Vásquez House

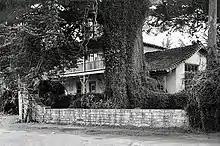
Vásquez House ca. 1922

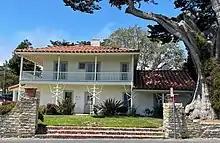
Vásquez House front view in 2022

Vásquez House, also known as Vasquez Adobe, and Casa Vasquez, was originally a one-story adobe when Tiburcio Vásquez's mother, María Guadalupe Cantúa, bought it in 1834 from the chief of police, Luis Placencia, who was also the town blacksmith. Tiburcio Vásquez was a Californio "bandido" that was active in California from 1854 to 1874. Tiburcio Vásquez was born in the home on April 10, 1835, and spent his childhood there.